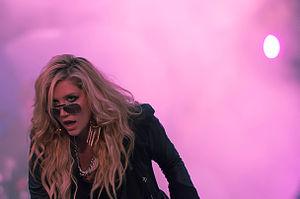
Kesha Rose Sebert, née le 1ᵉʳ mars 1987 à Los Angeles, connue sous son nom de scène Kesha, est une auteure-compositrice-interprète américaine. Elle s'est tout d'abord fait connaître grâce à sa participation à la chanson Right Round de Flo Rida, pour laquelle elle n'a reçu aucun bénéfice monétaire, d'où le signe du dollar dans son nom. Puis fait une apparition dans le clip I Kissed a Girl de Katy Perry avant de sortir, en novembre 2009, son premier single intitulé Tik Tok. Celui-ci lui permet de lancer sa carrière musicale puisqu'il a décroché le record de passage radio pour une chanson pop en une semaine et s'est vendu à plus de 13 millions d'exemplaires. C'est d'ailleurs grâce à lui que la chanteuse a pu obtenir le record du plus grand nombre de téléchargements légaux en une semaine pour une artiste féminine. Depuis, Kesha a sorti quatre albums : Animal, Warrior, Rainbow et High Road.